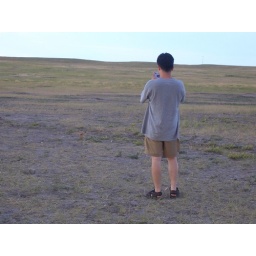
34- A bold prairie dog in a field of holes